Jommeke

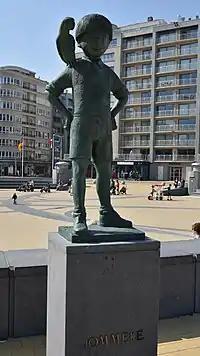
Statue of Jommeke and his parrot Flip in Middelkerke

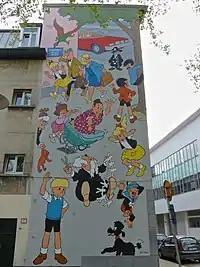
Mural painting in Antwerp

Apart from some editions for the Netherlands, "Jommeke" has been translated into French, English, Finnish and Swedish. These translations were not commercially successful.